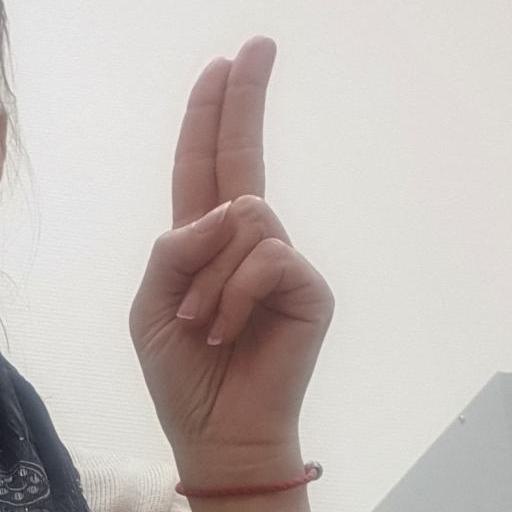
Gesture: two_up